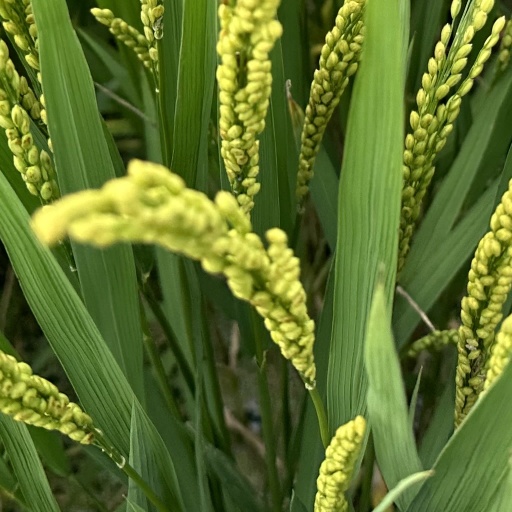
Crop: rice